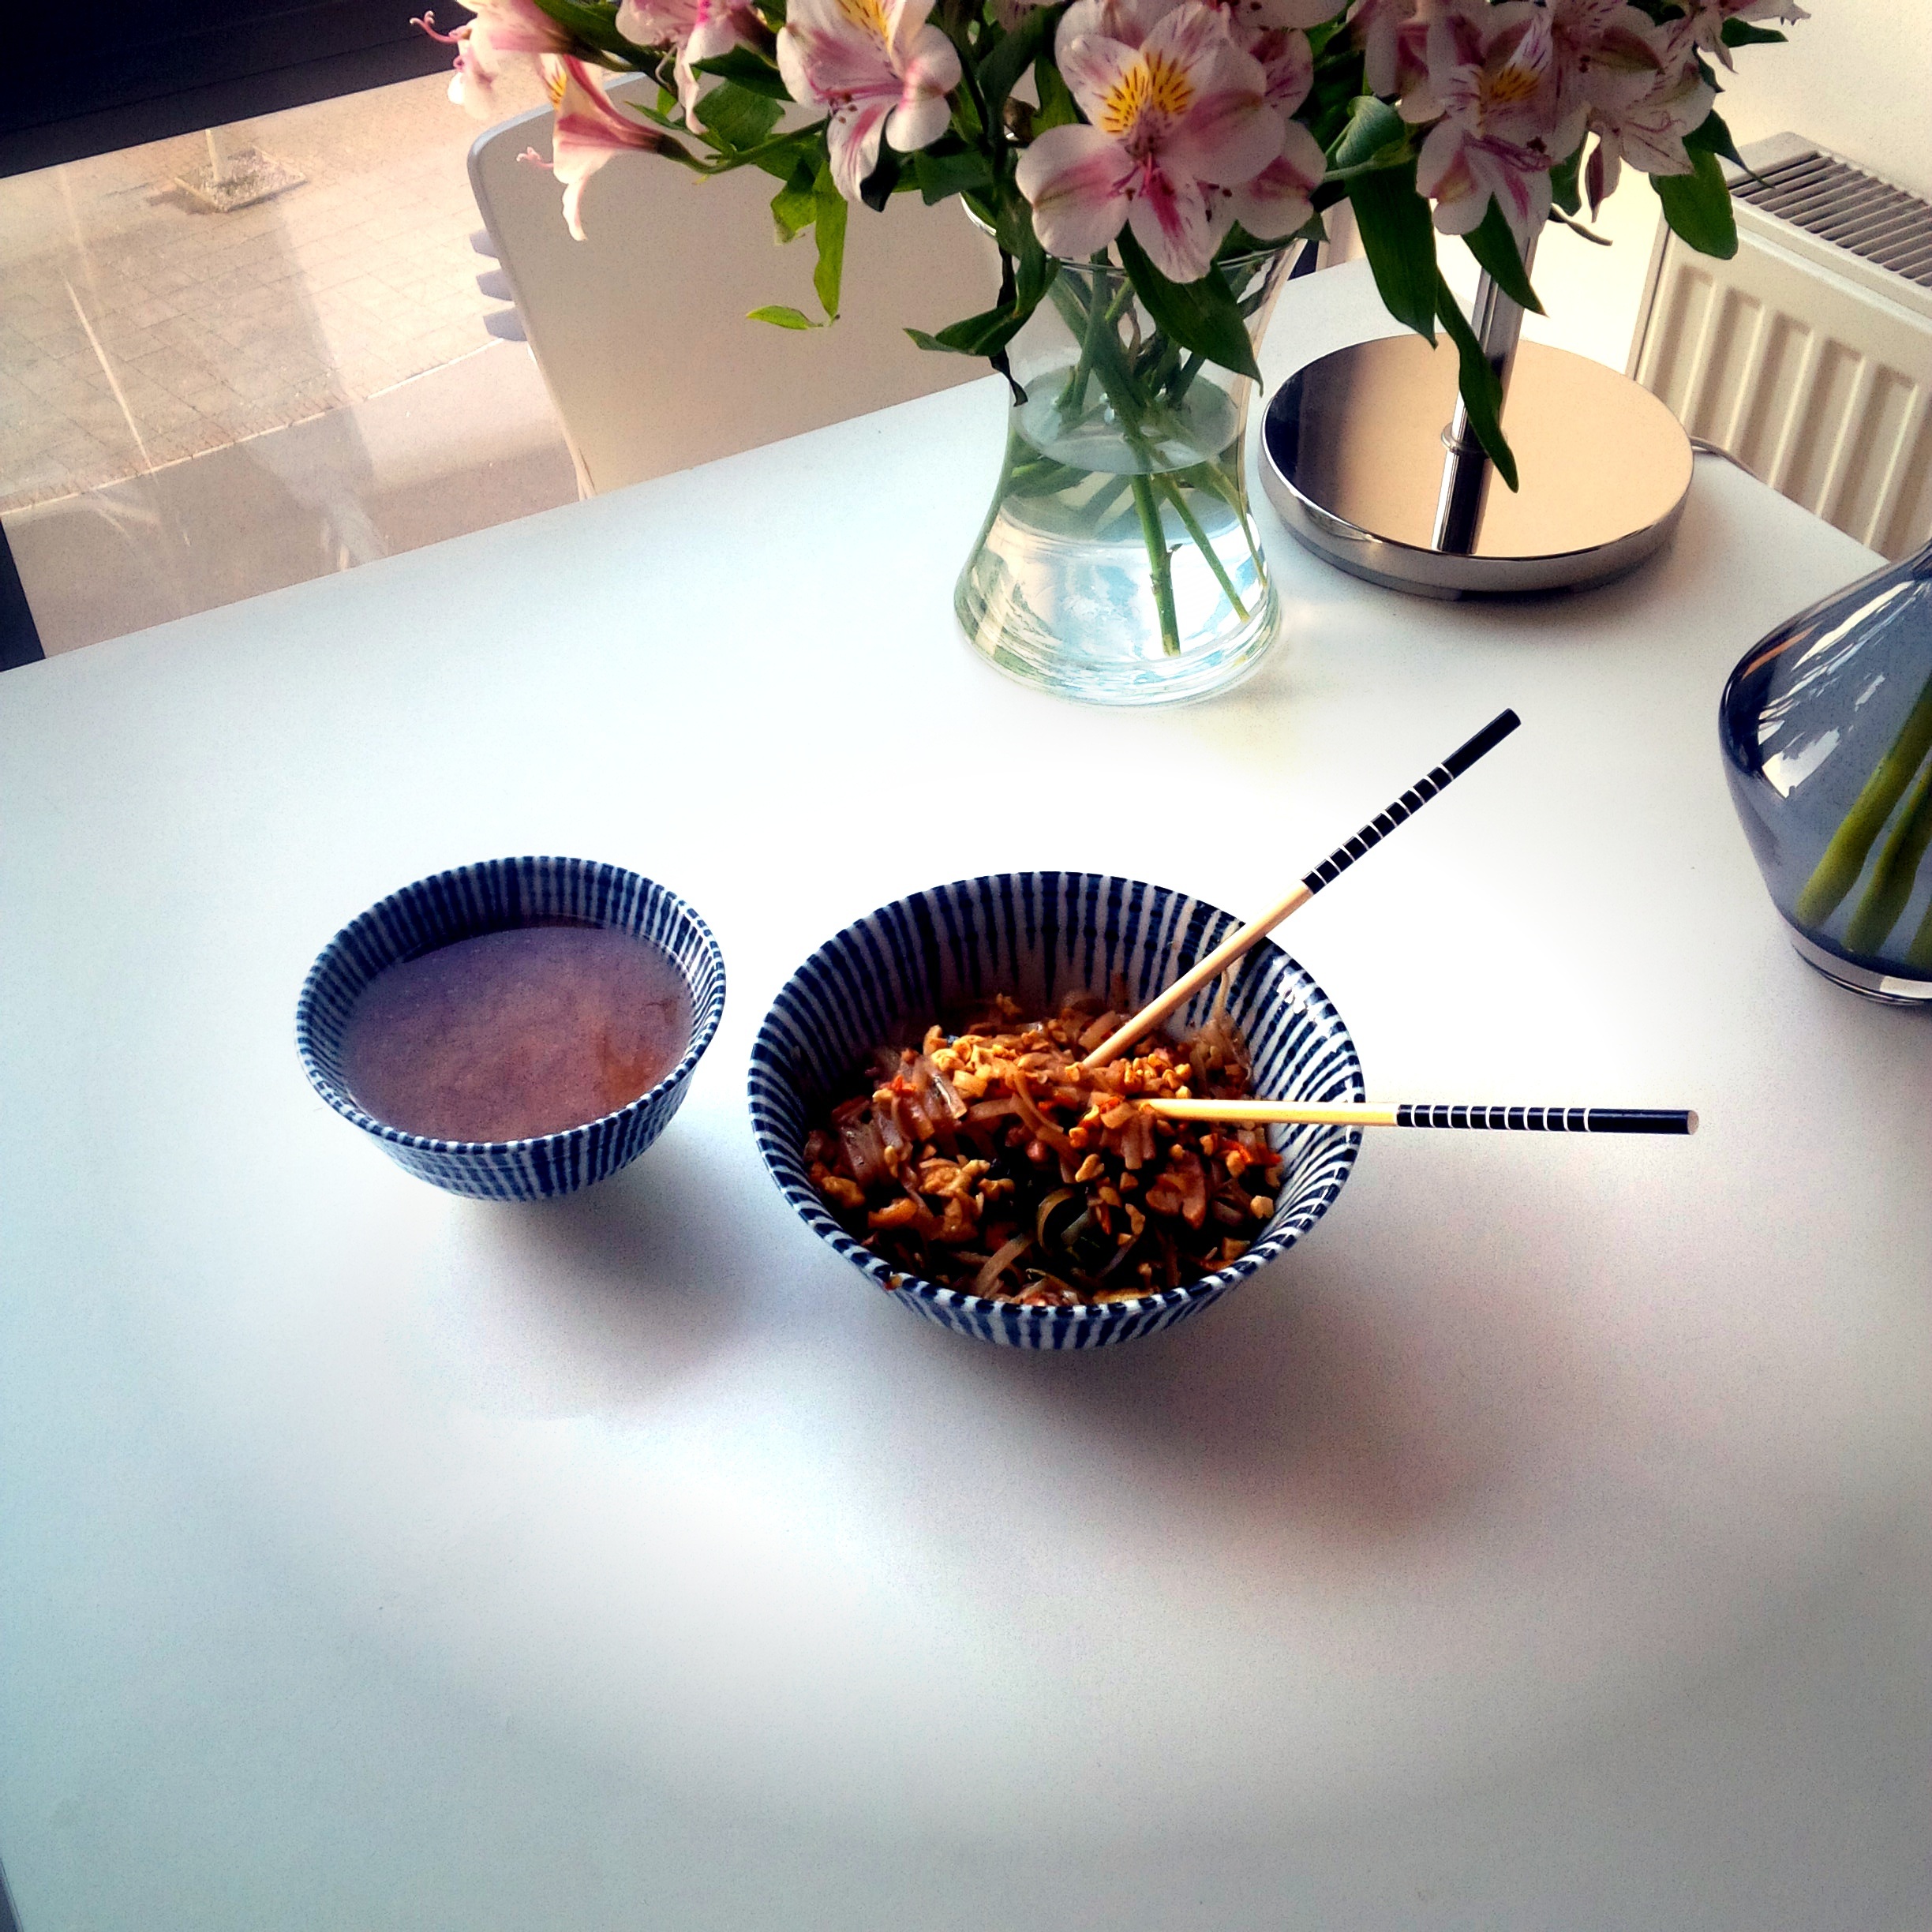
table, flower, petal, restaurant, asian, bowl, dish, meal, food, spring, chinese, cooking, produce, vegetable, plate, fresh, gourmet, healthy, snack, eat, lunch, cuisine, delicious, egg, thailand, shrimp, asian food, noodles, nutrition, dinner, spicy, tasty, oriental, thai, traditional, pad, chopsticks, miso, thai food, miso soup, gourmet food, chinese food, stir, plate of food